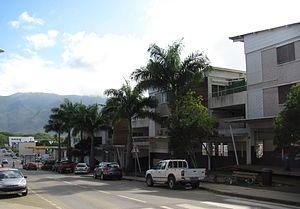
Koné est une commune de Nouvelle-Calédonie, sur la côte Ouest de la Grande Terre, sur la RT1, à 265 km au nord-ouest de Nouméa, à 10 km au nord de Pouembout et à 30 km au sud de Voh. La côte est